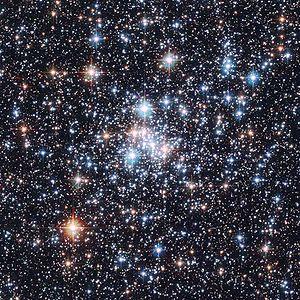
Voici une liste non exhaustive d'amas stellaires, classée par ordre alphabétique de constellations.
NGC 290 est un amas ouvert dans le Petit Nuage de Magellan situé dans la constellation du Toucan.